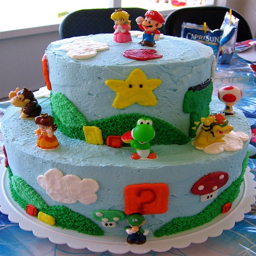
person wants this cake for his birthday !